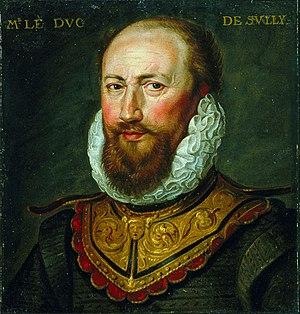
Maximilien de Béthune (1559-1641), duc de Sully. Peinture, école française du XVIe s., musée des beaux-arts de Blois.
La guerre franco-savoyarde de 1600-1601 est un conflit qui oppose, en 1600, le duché de Savoie de Charles-Emmanuel et la France d'Henri IV et qui se termine en 1601 par le traité de Lyon favorable à la France.
L'Association Sully est un ancien mouvement protestant et royaliste, proche de l'Action française.